Michael Georgiou

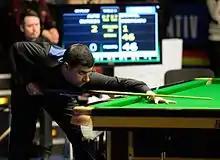
Michael Georgiou at 2015 German Masters

Georgiou started his comeback season in the best possible way as he whitewashed Aditya Mehta 5–0 to qualify for the venue stages of the 2014 Wuxi Classic, where he beat Marcus Campbell 5–2, before losing 5–3 to Neil Robertson. Anthony McGill eliminated him 6–4 in the first round of the UK Championship, but Georgiou then overcame 2006 world champion Graeme Dott 5–1 and Andrew Pagett 5–3 in qualifying for the German Masters. He lost 5–3 against Alfie Burden. Georgiou's best form came at the Welsh Open where he defeated Peter Lines 4–1, Lee Walker 4–2 and Dott 4–3 to reach the last 16 of a ranking event for the first time. However, he suffered a 4–2 defeat to four-time world champion John Higgins.